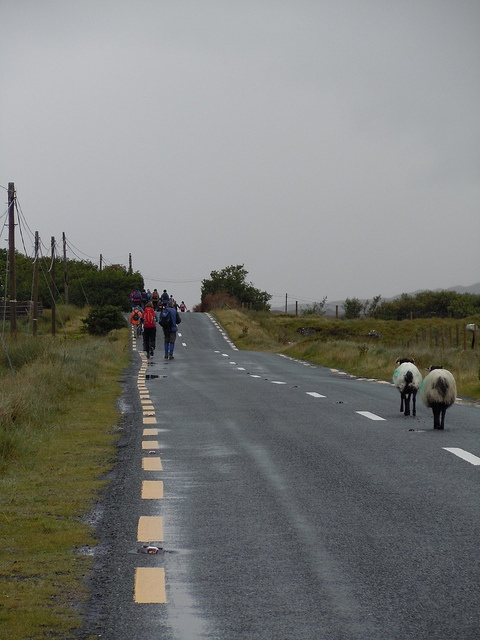
Sheep are walking down the road with grass on both sides.
A country road with people and sheep walking along it.
People walking down the road with sheep on the other side.
Two sheep walking one one side of a road while several runners approach from the other
People and sheep traveling down a long country road.